Iravan

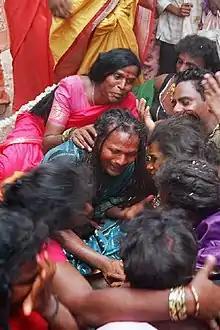
A group of seated transvestite men and/or eunuchs dressed in saris mourn.

"Aravani"s, who call themselves "Ali"s in this geographic area, take part in the Koovagam festival by re-enacting the marriage of Aravan and Mohini. The "Aravanis" participate in similar Kuttantavar festivals, of smaller scale, in other villages like Tevanampattanam, Tiruvetkalam, Adivarahanattum— north-west of Chidambaram—and Kotthatai (all in Tamil Nadu) and also in Pillaiyarkuppam, in Puducherry. Although local "Aravani"s have been part of this festival for many years, since the 1960s, a large number of "Aravani"s have come to the festival from further afield: from throughout Tamil Nadu, from the whole of India, and even from as far away as Singapore. About 25,000 Transgender followers, including the "Aravani"s, visit the festival. Francis's account of 1906 records men dressed as women, from Vanniyar and other castes, becoming part of the festival—a "popular feast , but there is no explicit mention of "Aravani"s. It also records that the ritual marriage of the men to Kuttantavar and their widowhood occurred on the last day of the festival, unlike the present form of the festival, which has the marriage ceremony on the 14th day, and the widowhood ceremony on the 16th day.